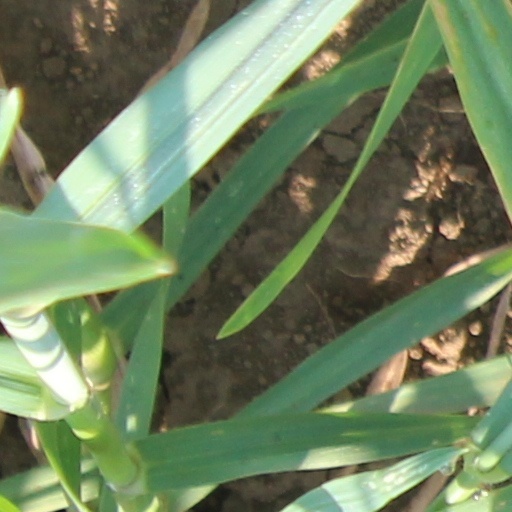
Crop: wheat